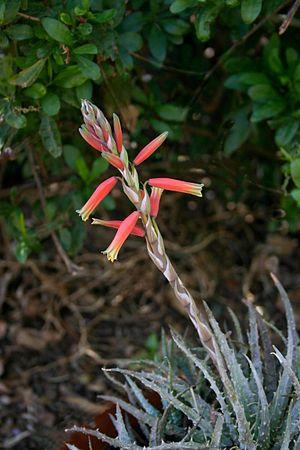
Aloe est un genre de plantes succulentes, les aloès, originaires d'Afrique, de Madagascar et les Iles Mascareines, de la péninsule arabique et Socotra.
Aloe humilis est une plante grasse ornementale de la famille des Xanthorrhoeacées.